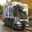
Label: truck